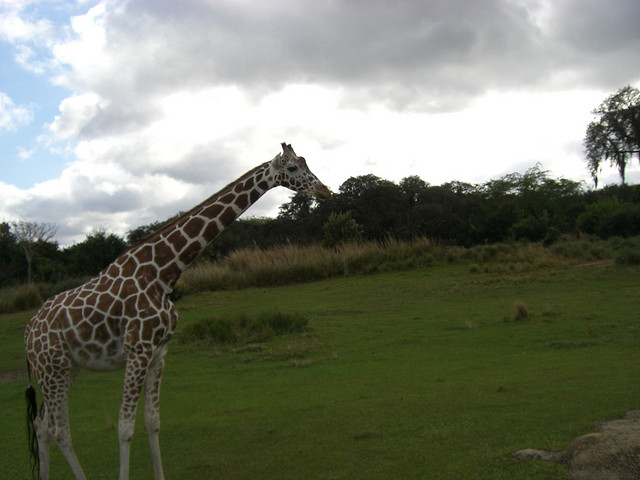
user: Given an image and a question. Answer the question in a short answer. Question: This animal is known for having the longest what? Short Answer:
assistant: neck